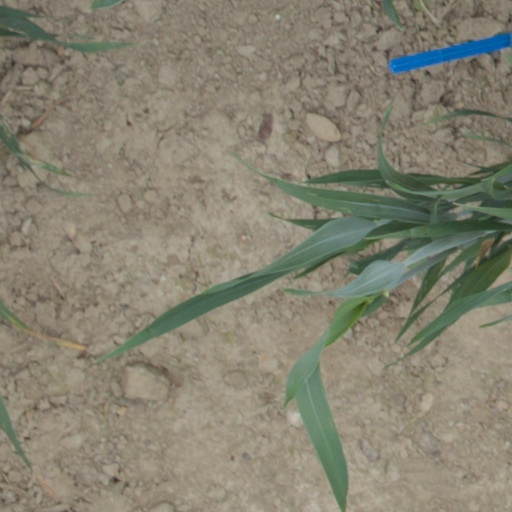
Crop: wheat